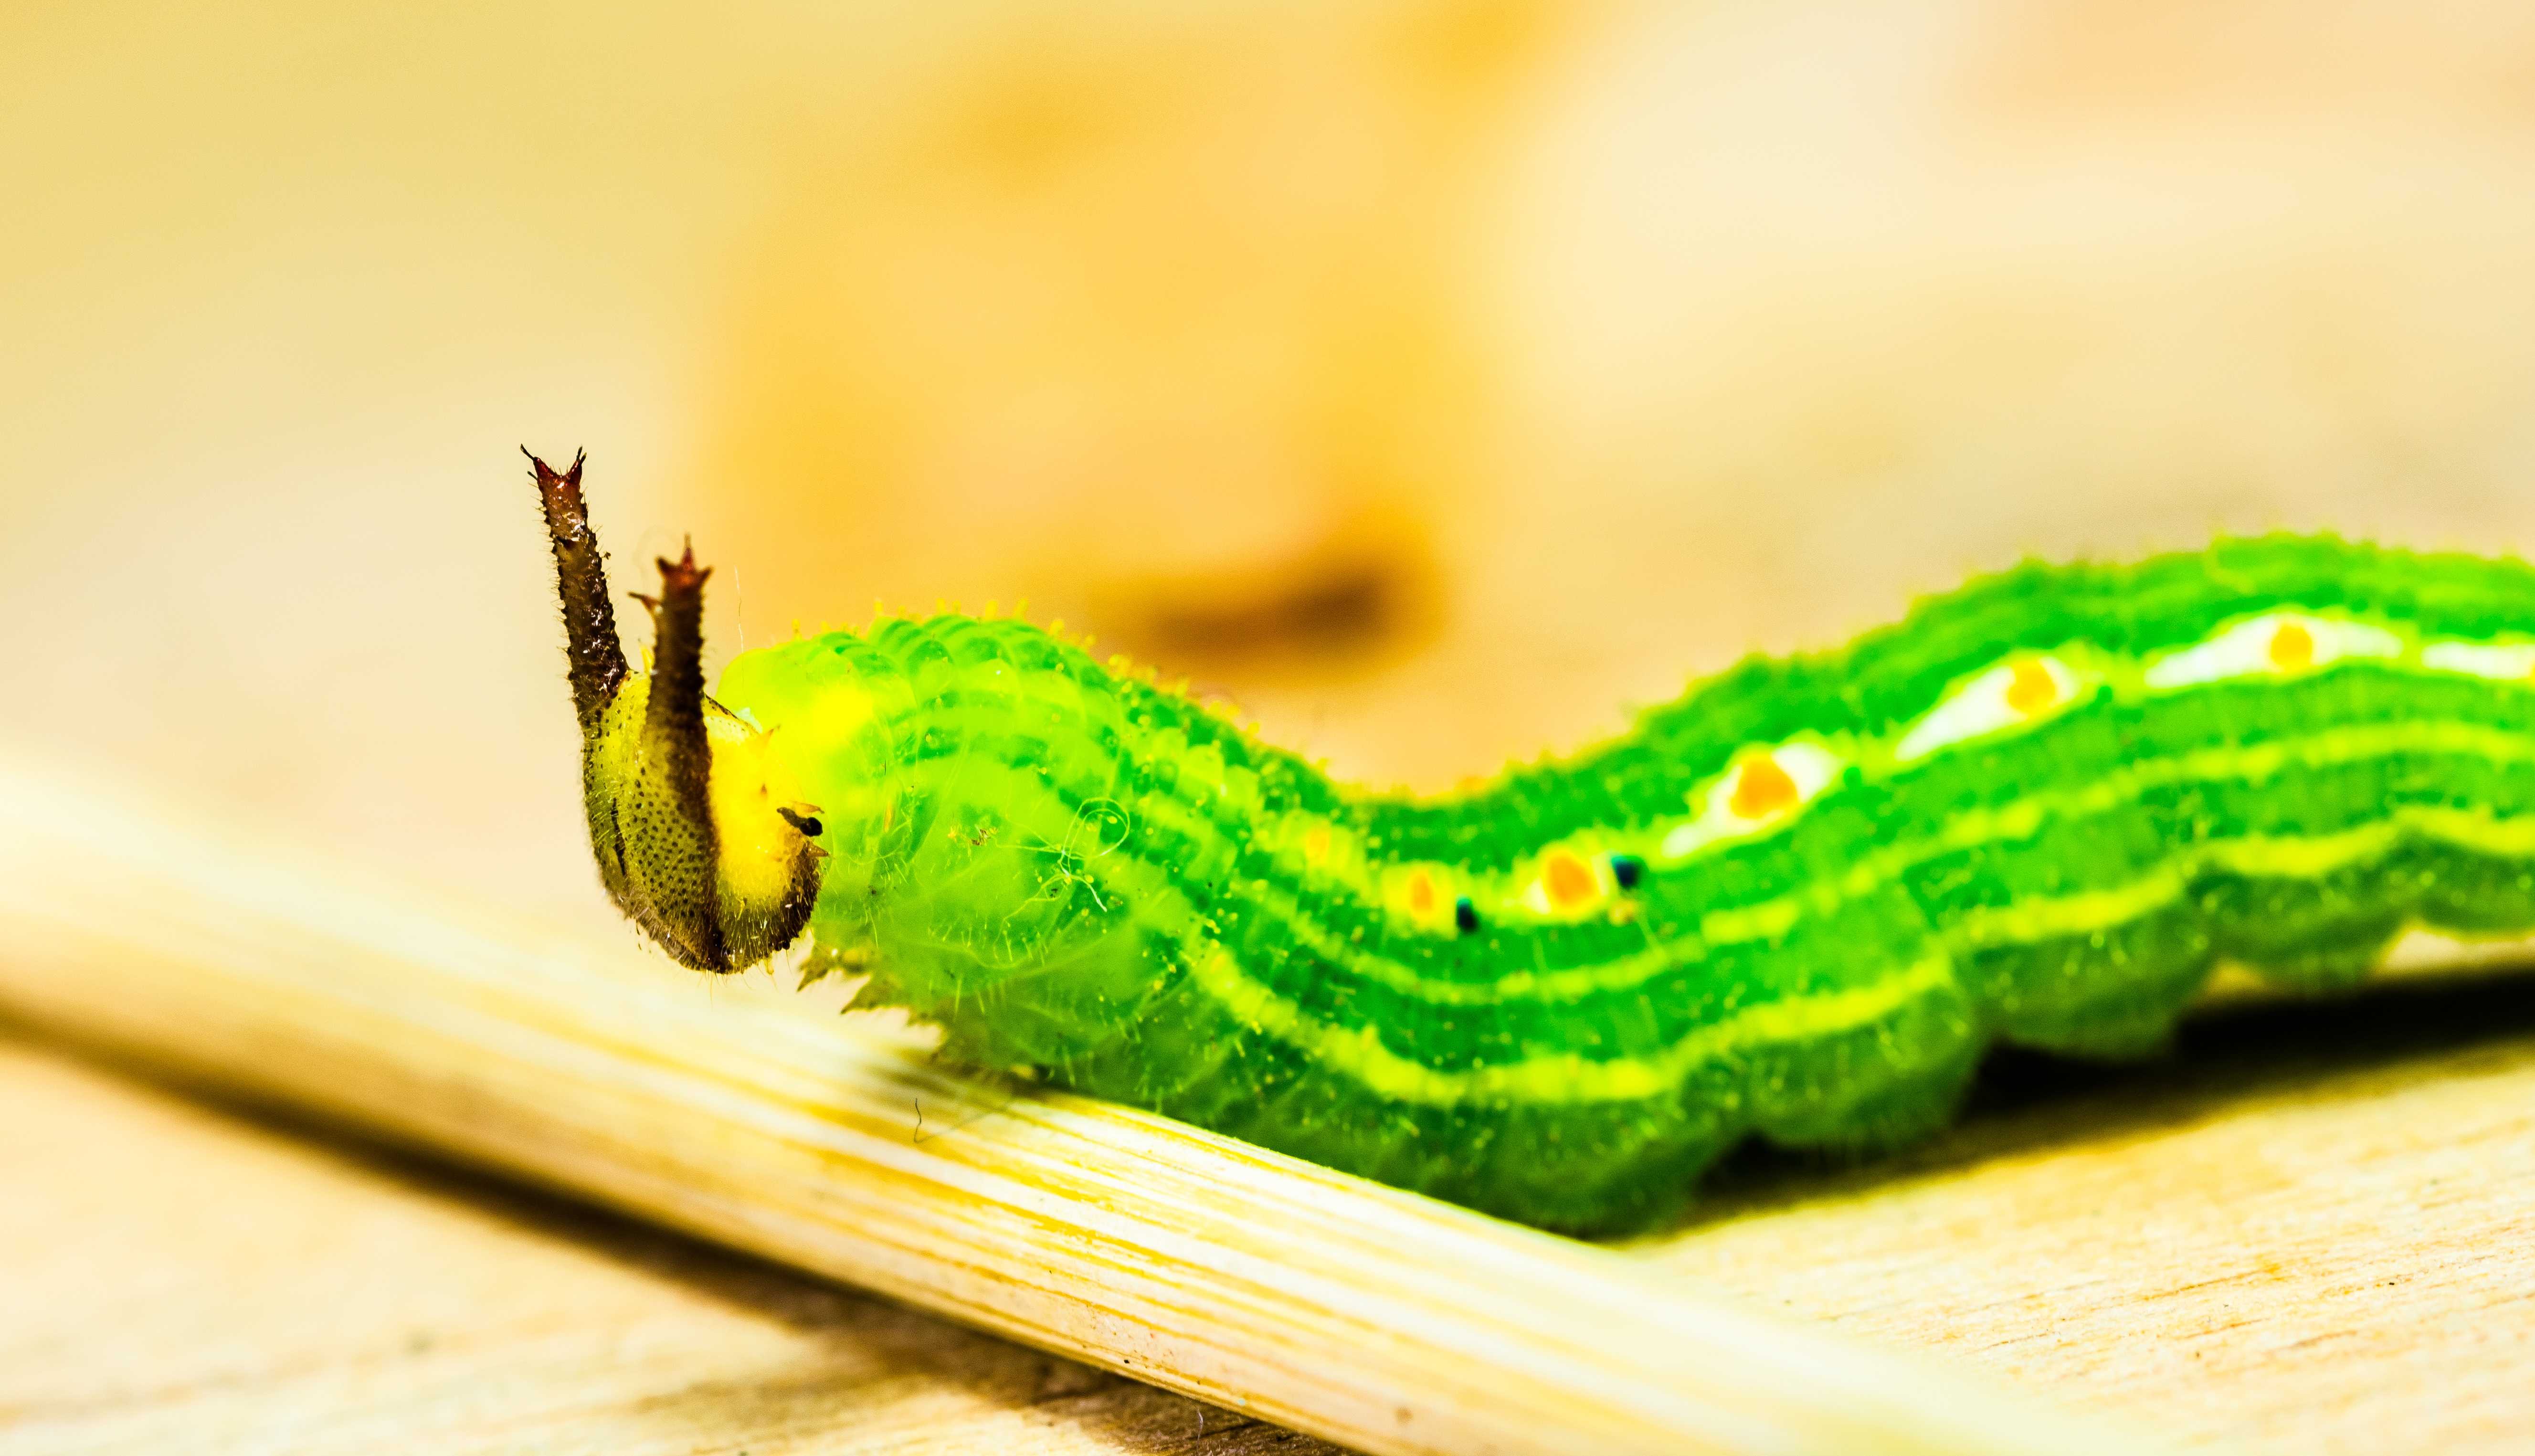
photography, leaf, animal, green, insect, macro, moth, close, fauna, invertebrate, caterpillar, close up, head, detail, horns, larva, macro photography, plant stem, moths and butterflies, bombycidae